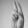
ASL letter: U